The Jester (roller coaster)

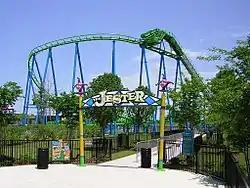

The Jester was a steel roller coaster located at the now demolished Six Flags New Orleans amusement park in New Orleans. Built and designed by Vekoma, the ride originally opened at Six Flags Fiesta Texas in 1996 as The Joker's Revenge. After its closure in 2001, the coaster was sent to Six Flags New Orleans where it became The Jester. The ride opened to the public at Six Flags New Orleans on April 13, 2003. Following the devastation to the amusement park in August 2005 by Hurricane Katrina, the roller coaster ceased operation following the park's closure but remained standing until its demolition in 2024.